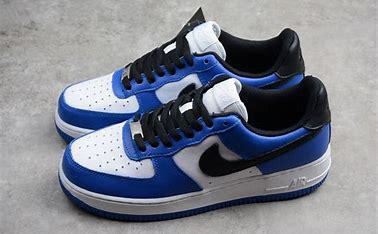
Brand: Nike
Model: 1